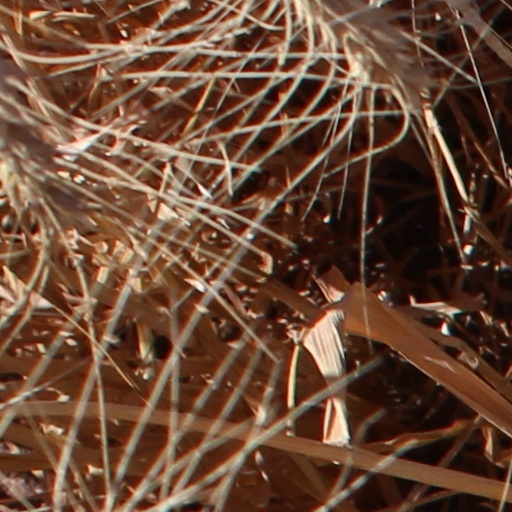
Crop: wheat